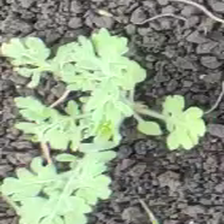
Weed species: Gajar_gavat_(Parthenium hysterophorus)